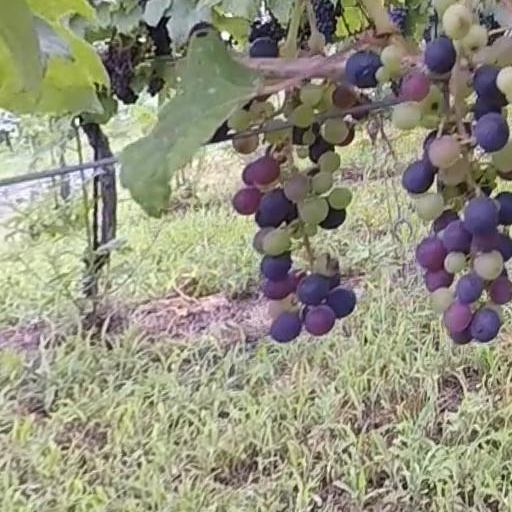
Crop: grape